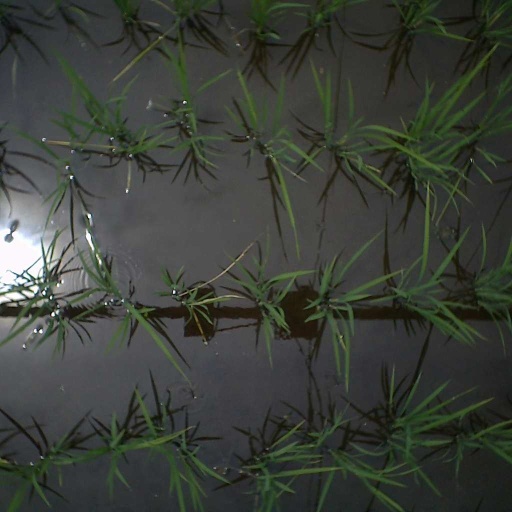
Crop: rice